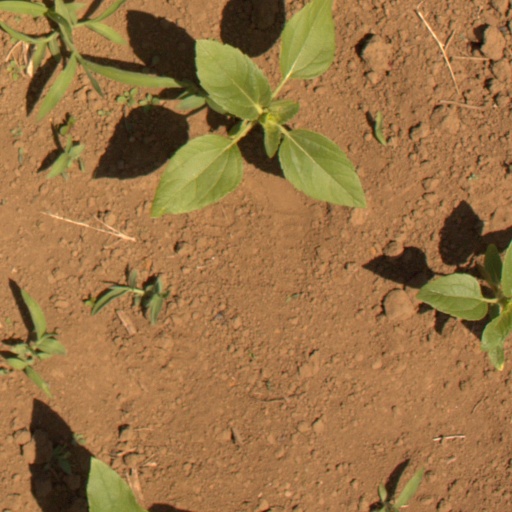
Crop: Jerusalem artichoke